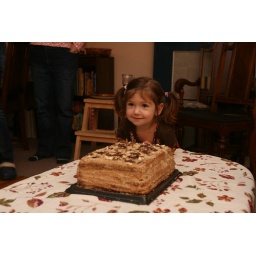
Birthday girl and her cake - homemade by grandma!